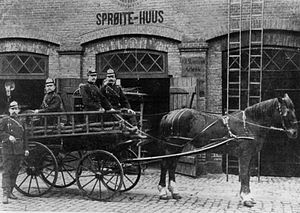
Aarhus Brandvæsen / Skomagervagt i sprøjtehuset
Sprøjtehuset i Aagade med et skomagerskilt ved siden af porten. Skomagervagten som brandvagten blev kaldt, var i funktion indtil den nye brandstation på Ny Munkegade blev indviet i 1904.
Aarhus Brandvæsen som organisation går tilbage til 25. februar 1885 da blev Aarhus Brandkorpsforening blev stiftet, på brandinspektør Springborgs fødselsdag.